Tantric sex

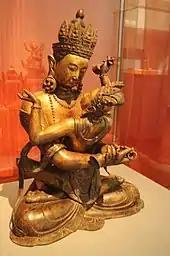

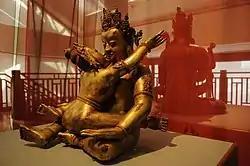
Jambhala (Kubera) deity in Tibet (18th–19th century)

According to Samuel, late Vedic texts like the "Jaiminiya Brahmana", the "Chandogya Upanisad", and the "Brhadaranyaka Upanisad," "treat sexual intercourse as symbolically equivalent to the Vedic sacrifice, and ejaculation of semen as the offering." However, he also writes that while it is possible that some kind of sexual yoga existed in the fourth or fifth centuries, "Substantial evidence for such practices, however, dates from considerably later, from the seventh and eighth centuries, and derives from Saiva and Buddhist Tantric circles."